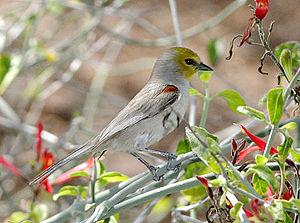
L'Auripare verdin est une espèce de passereaux de la famille des Remizidae. C'est la seule espèce du genre Auriparus.